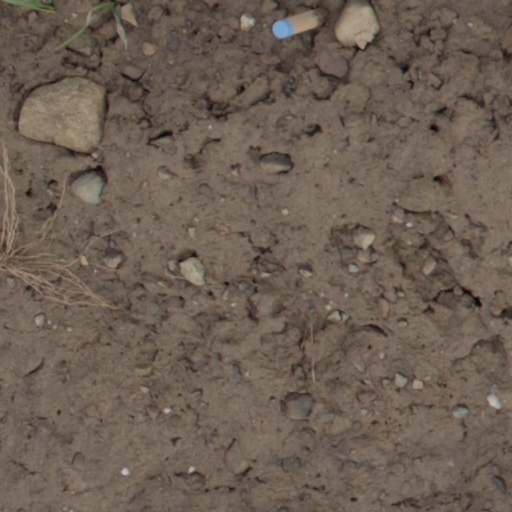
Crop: wheat